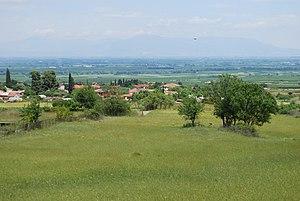
Vue de Vergina.